Pitot–static system

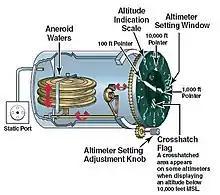
Aneroid wafer of an altimeter

The pressure altimeter, also known as the barometric altimeter, is used to determine changes in air pressure that occur as the aircraft's altitude changes. Pressure altimeters must be calibrated prior to flight to register the pressure as an altitude above sea level. The instrument case of the altimeter is airtight and has a vent to the static port. Inside the instrument, there is a sealed aneroid barometer. As pressure in the case decreases, the internal barometer expands, which is mechanically translated into a determination of altitude. The reverse is true when descending from higher to lower altitudes.